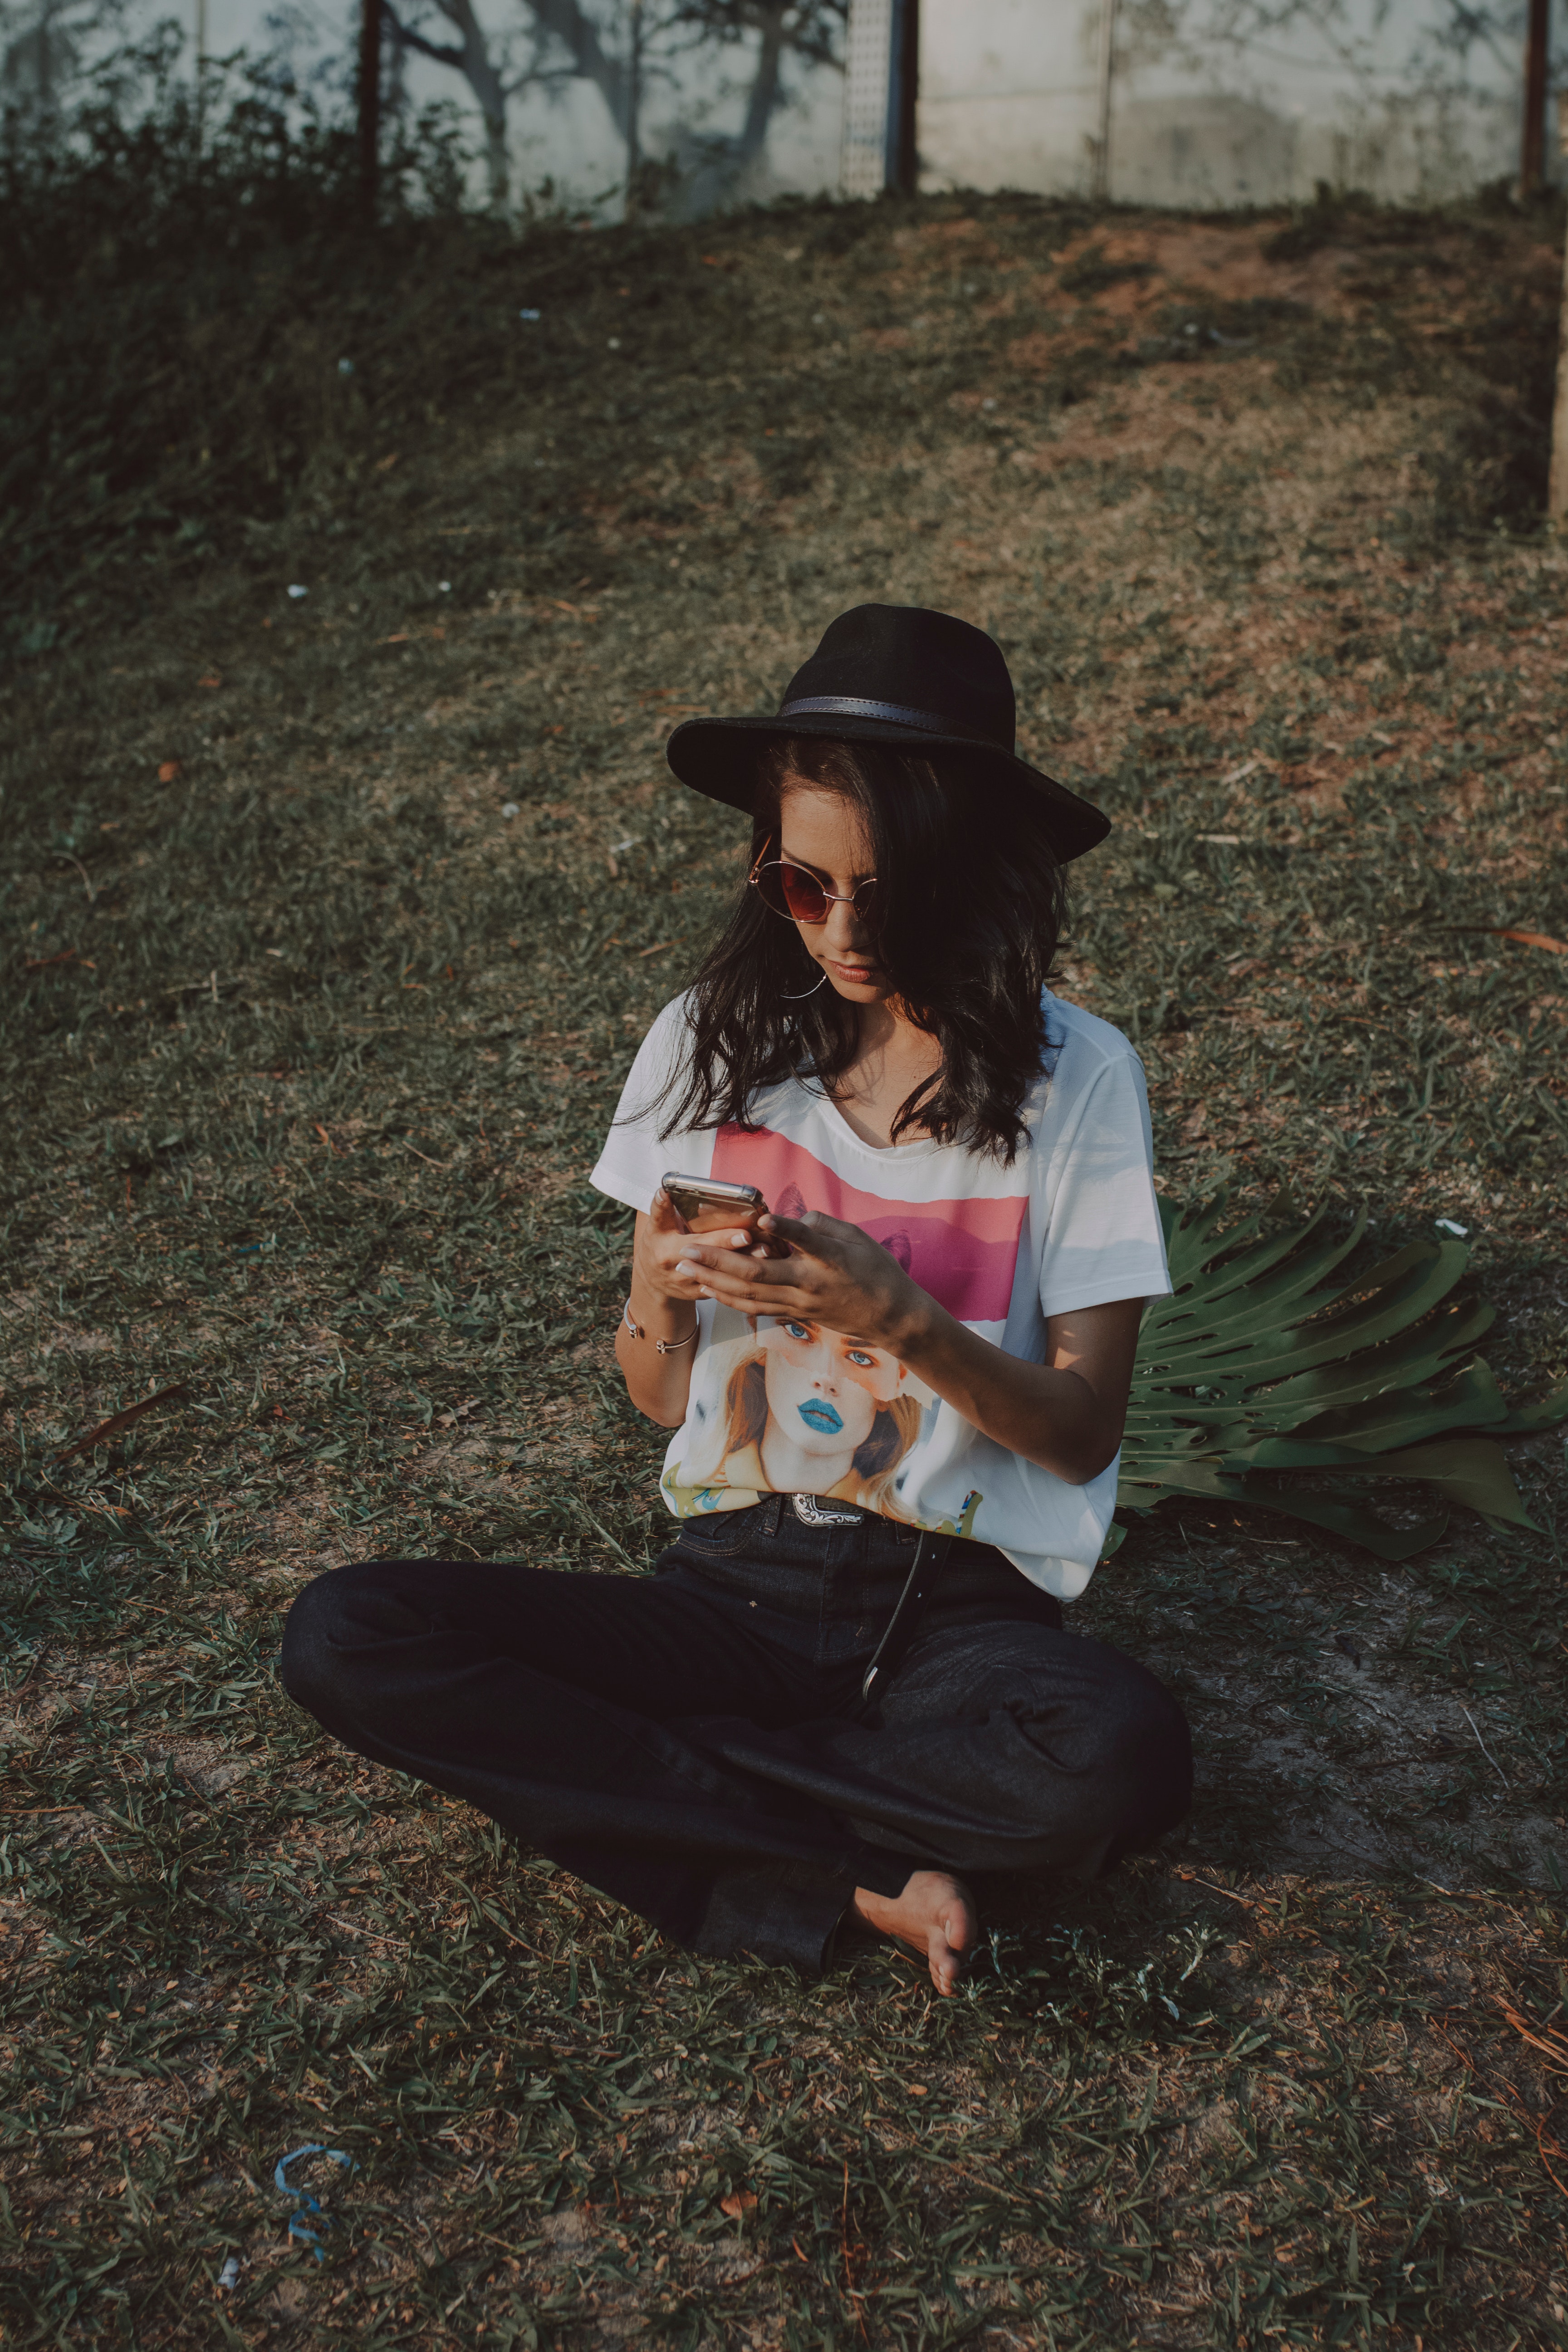
sitting, tree, photography